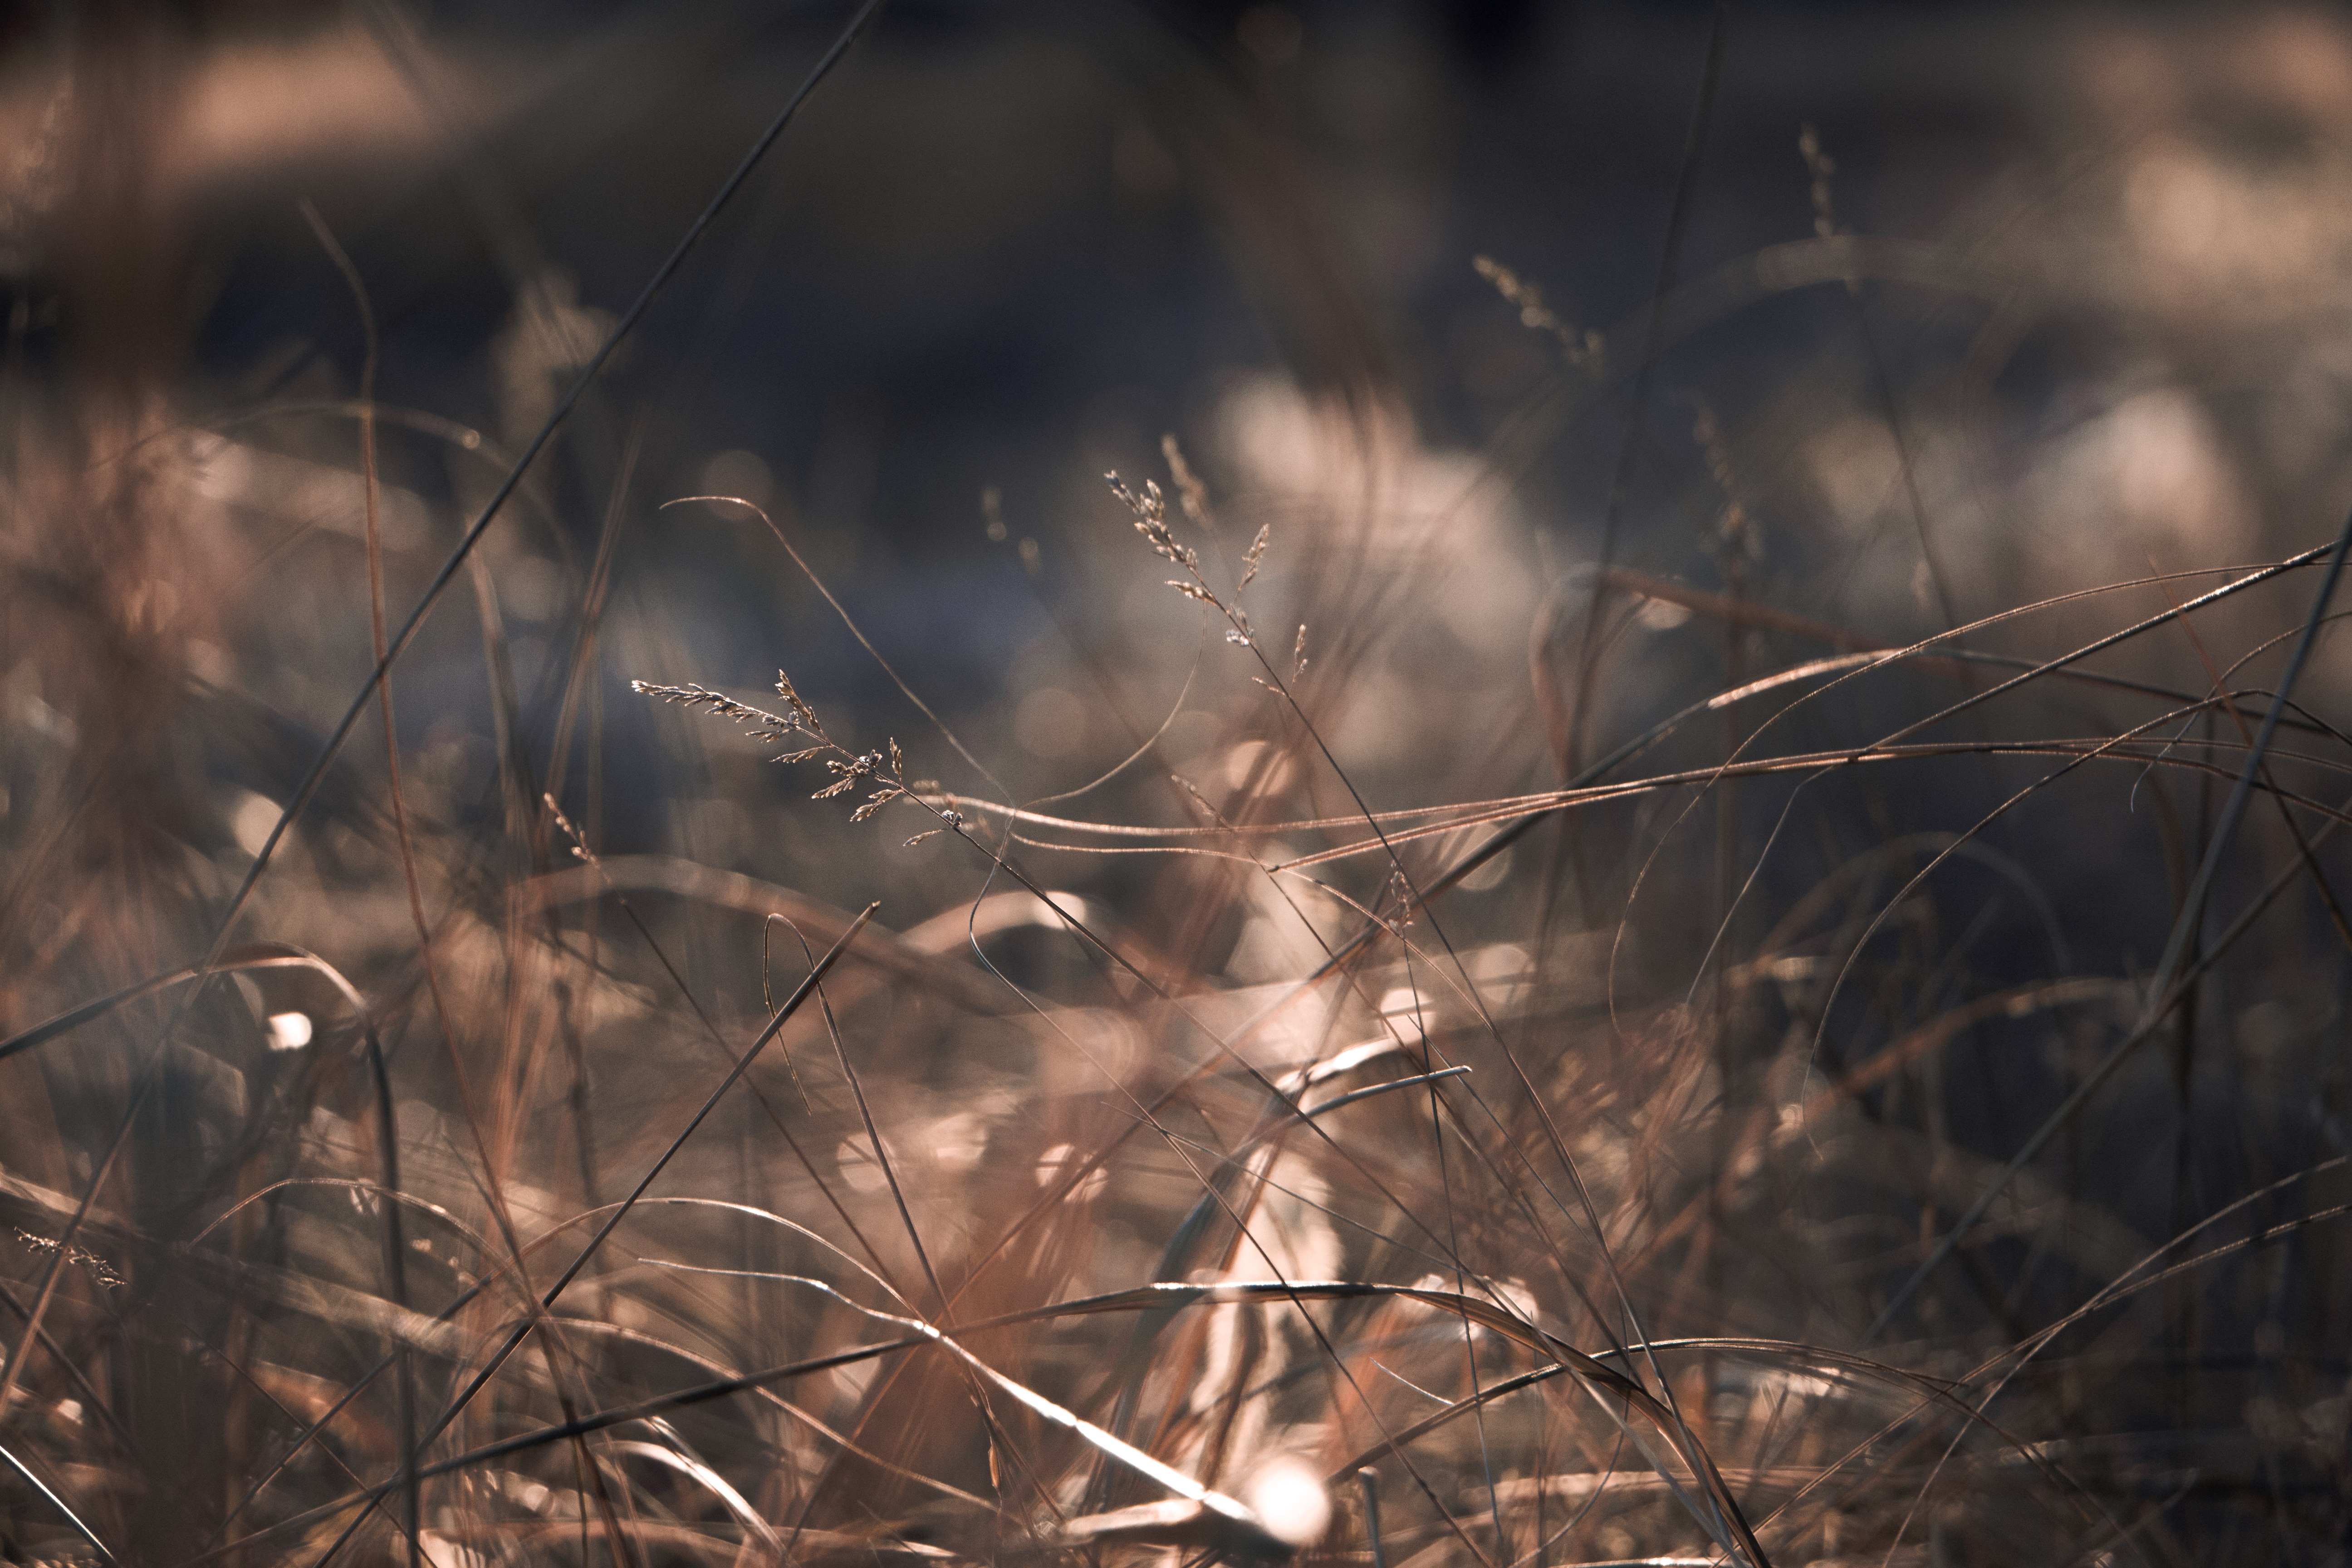
nature, grass, branch, winter, light, plant, night, sunlight, morning, leaf, dry, reflection, autumn, darkness, season, outdoors, depth of field, macro photography, atmospheric phenomenon